String Duo No. 2 (Mozart)

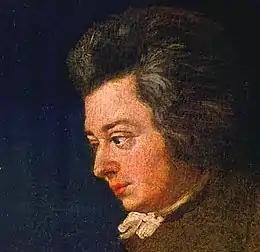
Detail of Lange's 1782–83 Mozart portrait

Wolfgang Amadeus Mozart's String Duo No. 2 in B-flat major for violin and viola, K. 424, the second of the two Mozart wrote [see String Duo No. 1 (Mozart)] to complete Michael Haydn's set of six for the Archbishop Colloredo, was written in the summer of 1783. It is in three movements: